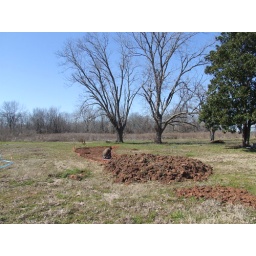
Volunteer working in a flower bed at the Red River NWR, Bayou Pierre Unit.